Ba Maw

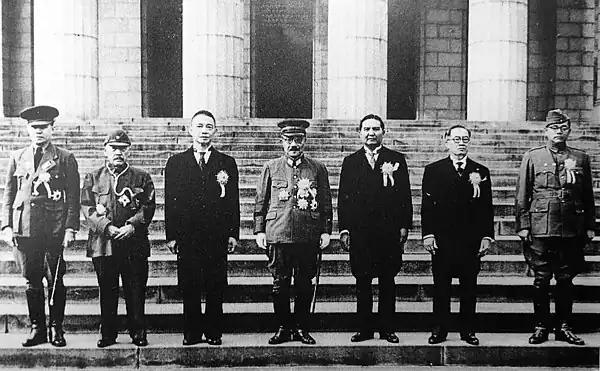
The Greater East Asia Conference in November 1943. The participants were (L–R): Ba Maw, Zhang Jinghui, Wang Jingwei, Hideki Tojo, Wan Waithayakon, José P. Laurel, Subhas Chandra Bose

On 13 April 1942, Ba Maw escaped from Mogok during the Thingyan festival. He and his wife Khin Ma Ma Maw hid out in the hills of Mang Lon until the third week in May, when they established contact with the Japanese. On 4 June, during the Japanese occupation of Burma, Ba Maw was made Chief Civilian Administrator, while Aung San agreed to reform the Burmese Independence Army as the Burma Defense Army. On 1 August 1942, Ba Maw was inaugurated as the head of the Burmese government.